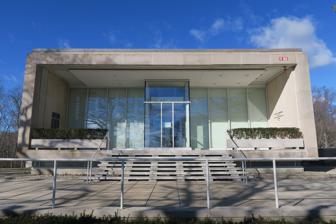
Building: Rose Art Museum
Country: United States of America
Year built: 1961
For the museum at Carnegie Hall in New York City, see Rose Museum . Art museum in Massachusetts, US Rose Art Museum Established 1961 Location Waltham, Massachusetts , US Coordinates 42°21′56″N 71°15′45″W / 42.365611°N 71.262556°W / 42.365611; -71.262556 Type Art museum Collection size 9,000 Visitors 13,000 Director Gannit Ankori Architect Harrison & Abramovitz (1961, 1974) Owner Brandeis University Public transit access MBTA Brandeis/Roberts Website www .brandeis .edu /rose / The Rose Art Museum , founded in 1961, is a part of Brandeis University in Waltham, Massachusetts , US.  Named after benefactors Edward and Bertha Rose, it offers temporary exhibitions, and it displays and houses works of art from its permanent collection of 9,000 objects. The museum has one of the largest collections of modern and contemporary art in New England. Since its inauguration, the Rose Art Museum has been recognized for its avant-garde and forward-thinking approach to modern and contemporary art. Architecture The Rose Art Museum is a small and simple geometric structure designed by the firm Harrison & Abramovitz . Its initial 1961 design contained 12,000 square feet (1,100 m 2 ) of exhibition space, a modest size. The building had no freight elevator, and the doors were too small for large works of art. The collection soon outgrew the building, so Harrison & Abramovitz designed an expansion, completed in April 1974 at a cost of $500,000. As of 2022 [update] , with approximately 13,000 square feet (1,200 m 2 ) of exhibition space in three galleries, the Rose Art Museum offers 9-12 exhibitions a year, most of which are organized by the Rose Art Museum curatorial team. In front of the museum stands Light of Reason by Chris Burden . The environmental sculpture, commissioned by the university and installed in 2014, consists of three rows of 24 Victorian lamp posts which fan out around the museum's entrance. The sculpture serves as a gateway and outdoor event space, and has become a campus landmark. History Origin and early years Before Brandeis graduated its first class in 1951, the university had already in its possession more than 300 paintings, including works by Stuart Davis , Fernand Léger , Milton Avery , and George Grosz . Sam Hunter , the first director of the Rose Art Museum, came to Brandeis from the Museum of Modern Art . With a grant of $50,000 from collectors Leon Mnuchin and his wife, Harriet Gevirtz-Mnuchin, he launched a collection with iconic works by Johns, Rauschenberg, Warhol, Willem de Kooning, and several others, a total of 21 works with a ceiling of $5,000 for any one piece bought using the grant. The museum's exhibition and cultural programming have since centered on leading contemporary artists, often giving these artists their first museum exhibitions: Frank Stella , Kiki Smith , Nam June Paik , and Dana Schutz among them.  The Rose Art Museum has a leading collection of modern and contemporary art in New England . The New York Times took notice of important exhibitions at the museum, praising an "eminently worthwhile" David von Schlegell retrospective in 1968; calling a 1969 exhibit of sculpture by James Rosatti "an event of some importance"; and devoting a full-length article to a 1981 Helen Frankenthaler exhibition. : D31 In 1970, the museum presented to the public Vision & Television , the first video art exhibition in the United States. Sale of works from the collection (1991) In 1991, Brandeis announced a plan to sell fourteen works of art from the Rose, including three by Renoir , two by Daumier , two by Vuillard , and one by Toulouse-Lautrec . The announcement drew sharp criticism. Arnold L. Lehman, President of the Association of Art Museum Directors called it "like selling one of your children to feed the others", and the Association issued an official criticism of the plan. Mary Gardner Neill of the Yale University Art Gallery said "We still oppose what they're doing, because it's wrong to convert collections into cash.... If a museum sells art, the proceeds must go to replenish the collection with other works of art." Nevertheless, on November 6, 1991, eleven works were auctioned off at Christie's , bringing in $3.65 million which Brandeis said would be used for "an endowment that will pay for acquisitions, education and conservation". Plans for closure (2009-2011) On January 26, 2009, Brandeis president Jehuda Reinharz announced in an email to staff and students plans to close the museum by the end of the summer in response to the global financial crisis of 2008–2009 .  University spokesman Dennis Nealon called the surprise announcement a "hard decision", but said, "The bottom line is that the students, the faculty and core academic mission come first. Trustees had to look at the college's assets and came to a decision to maintain that fundamental commitment to teaching." The proposal was quickly criticized by the museum's director and board, numerous art-world figures, and some donors to the museum. The Massachusetts Attorney General 's office has approval powers over certain actions of nonprofit institutions located in the state, and Attorney General Martha Coakley said she planned to conduct a detailed review of the decision relative to wills and agreements made with donors. Nealon claimed that the attorney general had "approved the legality of closing the Rose and selling its art", but the attorney general's office claimed they were only informed about the decision, not consulted beforehand. An early estimate of the total value of the collection was in the $350–400 million range, though values may have been less due to a flagging art market. The university's endowment was $700 million before being hit by the drop in financial markets. Several of the university's large donors were reportedly particularly hard hit due to investment losses with Bernard Madoff . On March 16, 2009, it was reported that members of the founding donors' family had publicly denounced the closure plans, calling it a "plundering" of the collection. On July 27, 2009, three of the museum's overseers filed a lawsuit in Massachusetts to halt the closing and sale of works. The three, including a member of the Rose family, contended that the planned closing contradicted the museum's "charitable intentions", violated the trust of those who donated art to the institution, and reneged on "Brandeis's promises that the Rose would be maintained in perpetuity". Ironically, a major new book was to be published in 2009 by Abrams Books , anticipating the upcoming 50th anniversary of the Rose Art Museum. The lead contributor to the book was the museum's director, Michael Rush , who initially was "shell-shocked" by the surprise closure announcement. Rush later helped to organize opposition to the proposed closing, but his employment contract with Brandeis was not renewed in June 2009, effectively forcing him out. In December 2010, Rush secured a position as founding director of the new Eli and Edythe Broad Art Museum at Michigan State University . The situation remained in contention, but a final resolution was slow in coming. The museum continued operations, but did little to initiate new programs in the absence of a permanent director. By June 30, 2011, under the new leadership of Brandeis president Frederick M. Lawrence , the lawsuit that had been brought against the university to prevent the closing of the Rose was settled. The museum remained open, and no works of art were sold to support university operations. The controversy was chronicled in a 2012 book by Francine Koslow Miller: Cashing in on Culture: Betraying the Trust at the Rose Art Museum . October 2011 reopening Largest of three main exhibition galleries (2022) After a brief closing period to undergo major renovations, the Rose Art Museum reopened October 25, 2011. This coincided with the 50th anniversary of the museum, which was also celebrated with ceremonies including speeches by the university president Frederick M. Lawrence and the artist James Rosenquist . Post COVID-19 reopening After an emergency closing in March 2020 due to the COVID-19 pandemic , the Rose Art Museum reopened exclusively to Brandeis University students, faculty, and staff in September 2020. The museum was one of the first Boston-area university art galleries to re-open to the public, on June 25, 2021. On December 15, 2021, Brandeis University named renowned Israeli art historian and author Gannit Ankori as the new Director and Chief Curator of the museum. Ankori succeeded former Rose director Luis Croquer , who had left the museum in June 2020. In celebration of the museum's 60th anniversary, the Rose curated re:collections , a three-year-long rotating retrospective of the museum's collection. The exhibition placed less-known (and often excluded and marginalized artists) in juxtaposition to famous art figures to bring new voices and correct art history's exclusionary practices. Collections Interior view of gallery at entrance (2022) The museum's collection includes more than 9,000 objects, including works by such artists as Mark Bradford , Judy Chicago , Cindy Sherman , Helen Frankenthaler , Paul Gauguin , Nan Goldin , William Kentridge , Yayoi Kusama , Henri Matisse , Mona Hatoum , Jasper Johns , Ellsworth Kelly , Willem de Kooning , Roy Lichtenstein , Marisol Escobar , Robert Motherwell , Robert Rauschenberg , Andrés Serrano , Jack Whitten , Yoko Ono , Pablo Picasso , Henri de Toulouse-Lautrec , and Andy Warhol . Digital collection In 2014 the Rose Art Museum launched a digital archive of its extensive modern and contemporary art collection. The initiative was supported by the Jasmine Charity Trust in memory of Regina Jaglom Wachter and the Institute of Museum and Library Services. The Rose Art Museum's Digital Collection features an expanding catalogue of artists, acquisitions, and current and past exhibitions. The Undisciplined Collector This permanent installation by Mark Dion may be entered by visitors In 2015, conceptual artist Mark Dion completed his permanent installation, The Undisciplined Collector , in a small ground-floor gallery inside the Rose Art Museum. The room-sized space is a recreation of a 1961-style residential " den ", a wunderkammer or time capsule filled with authentic period artifacts gleaned from various Brandeis University collections. The year 1961 was the birth year of both the artist and the museum, and some of the exhibits reflect news coverage of the latter's debut. The collections on view include vintage record albums and magazines, cocktail swizzle sticks , Chinese snuff bottles , small sculptures, and other minor artworks, trophies, and souvenirs which were available in that year. Visitors may enter the installation to examine the artifacts at close range, and to relax on the retro-replica sofa while reading. The furnishings were custom-built to the artist's specifications, and reflect the Mid-century modern style of the time. A small passport-sized 40-page booklet narrates the history of the Rose Art Museum, and the sourcing of some of the artifacts on view. A set of three blue insert sheets catalogs many of the artworks and other items on display; copies of the booklet can be purchased for $5 from an attendant at the entry to the museum. Notable exhibitions Artist Howardena Pindell attends the Feb 2019 opening of What Remains to Be Seen A Century of Modern European Painting , opening exhibition, June 3 – September 15, 1961 Vision & Television , first video art exhibition in the United States, January 21 – February 23, 1970 Vasily Kandinsky , May 1 - June 7, 1974 More Than Minimal: Feminism and Abstraction in the '70s , April 21 - June 30, 1996 Pretty Raw: After and Around Helen Frankenthaler , February 11 - June 7, 2015 Directors Sam Hunter (1961–1965) William C. Seitz (1965–1971) Russell Connor (1971) Michael Wentworth (1971–1974) Carl Belz (1974–1998) Joshep D. Ketner (1998–2006) Michael Rush (2006–2009) Christopher Bedford (2012–2017) Luis Croquer (2017–2020) Gannit Ankori (2020–present) See also Deaccessioning (museum) Effects of the Great Recession on museums References